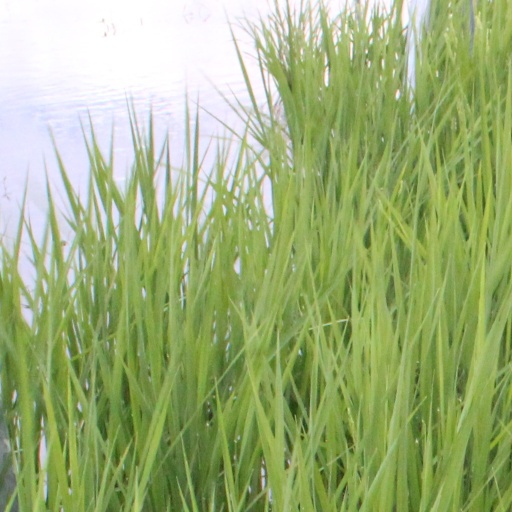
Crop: rice